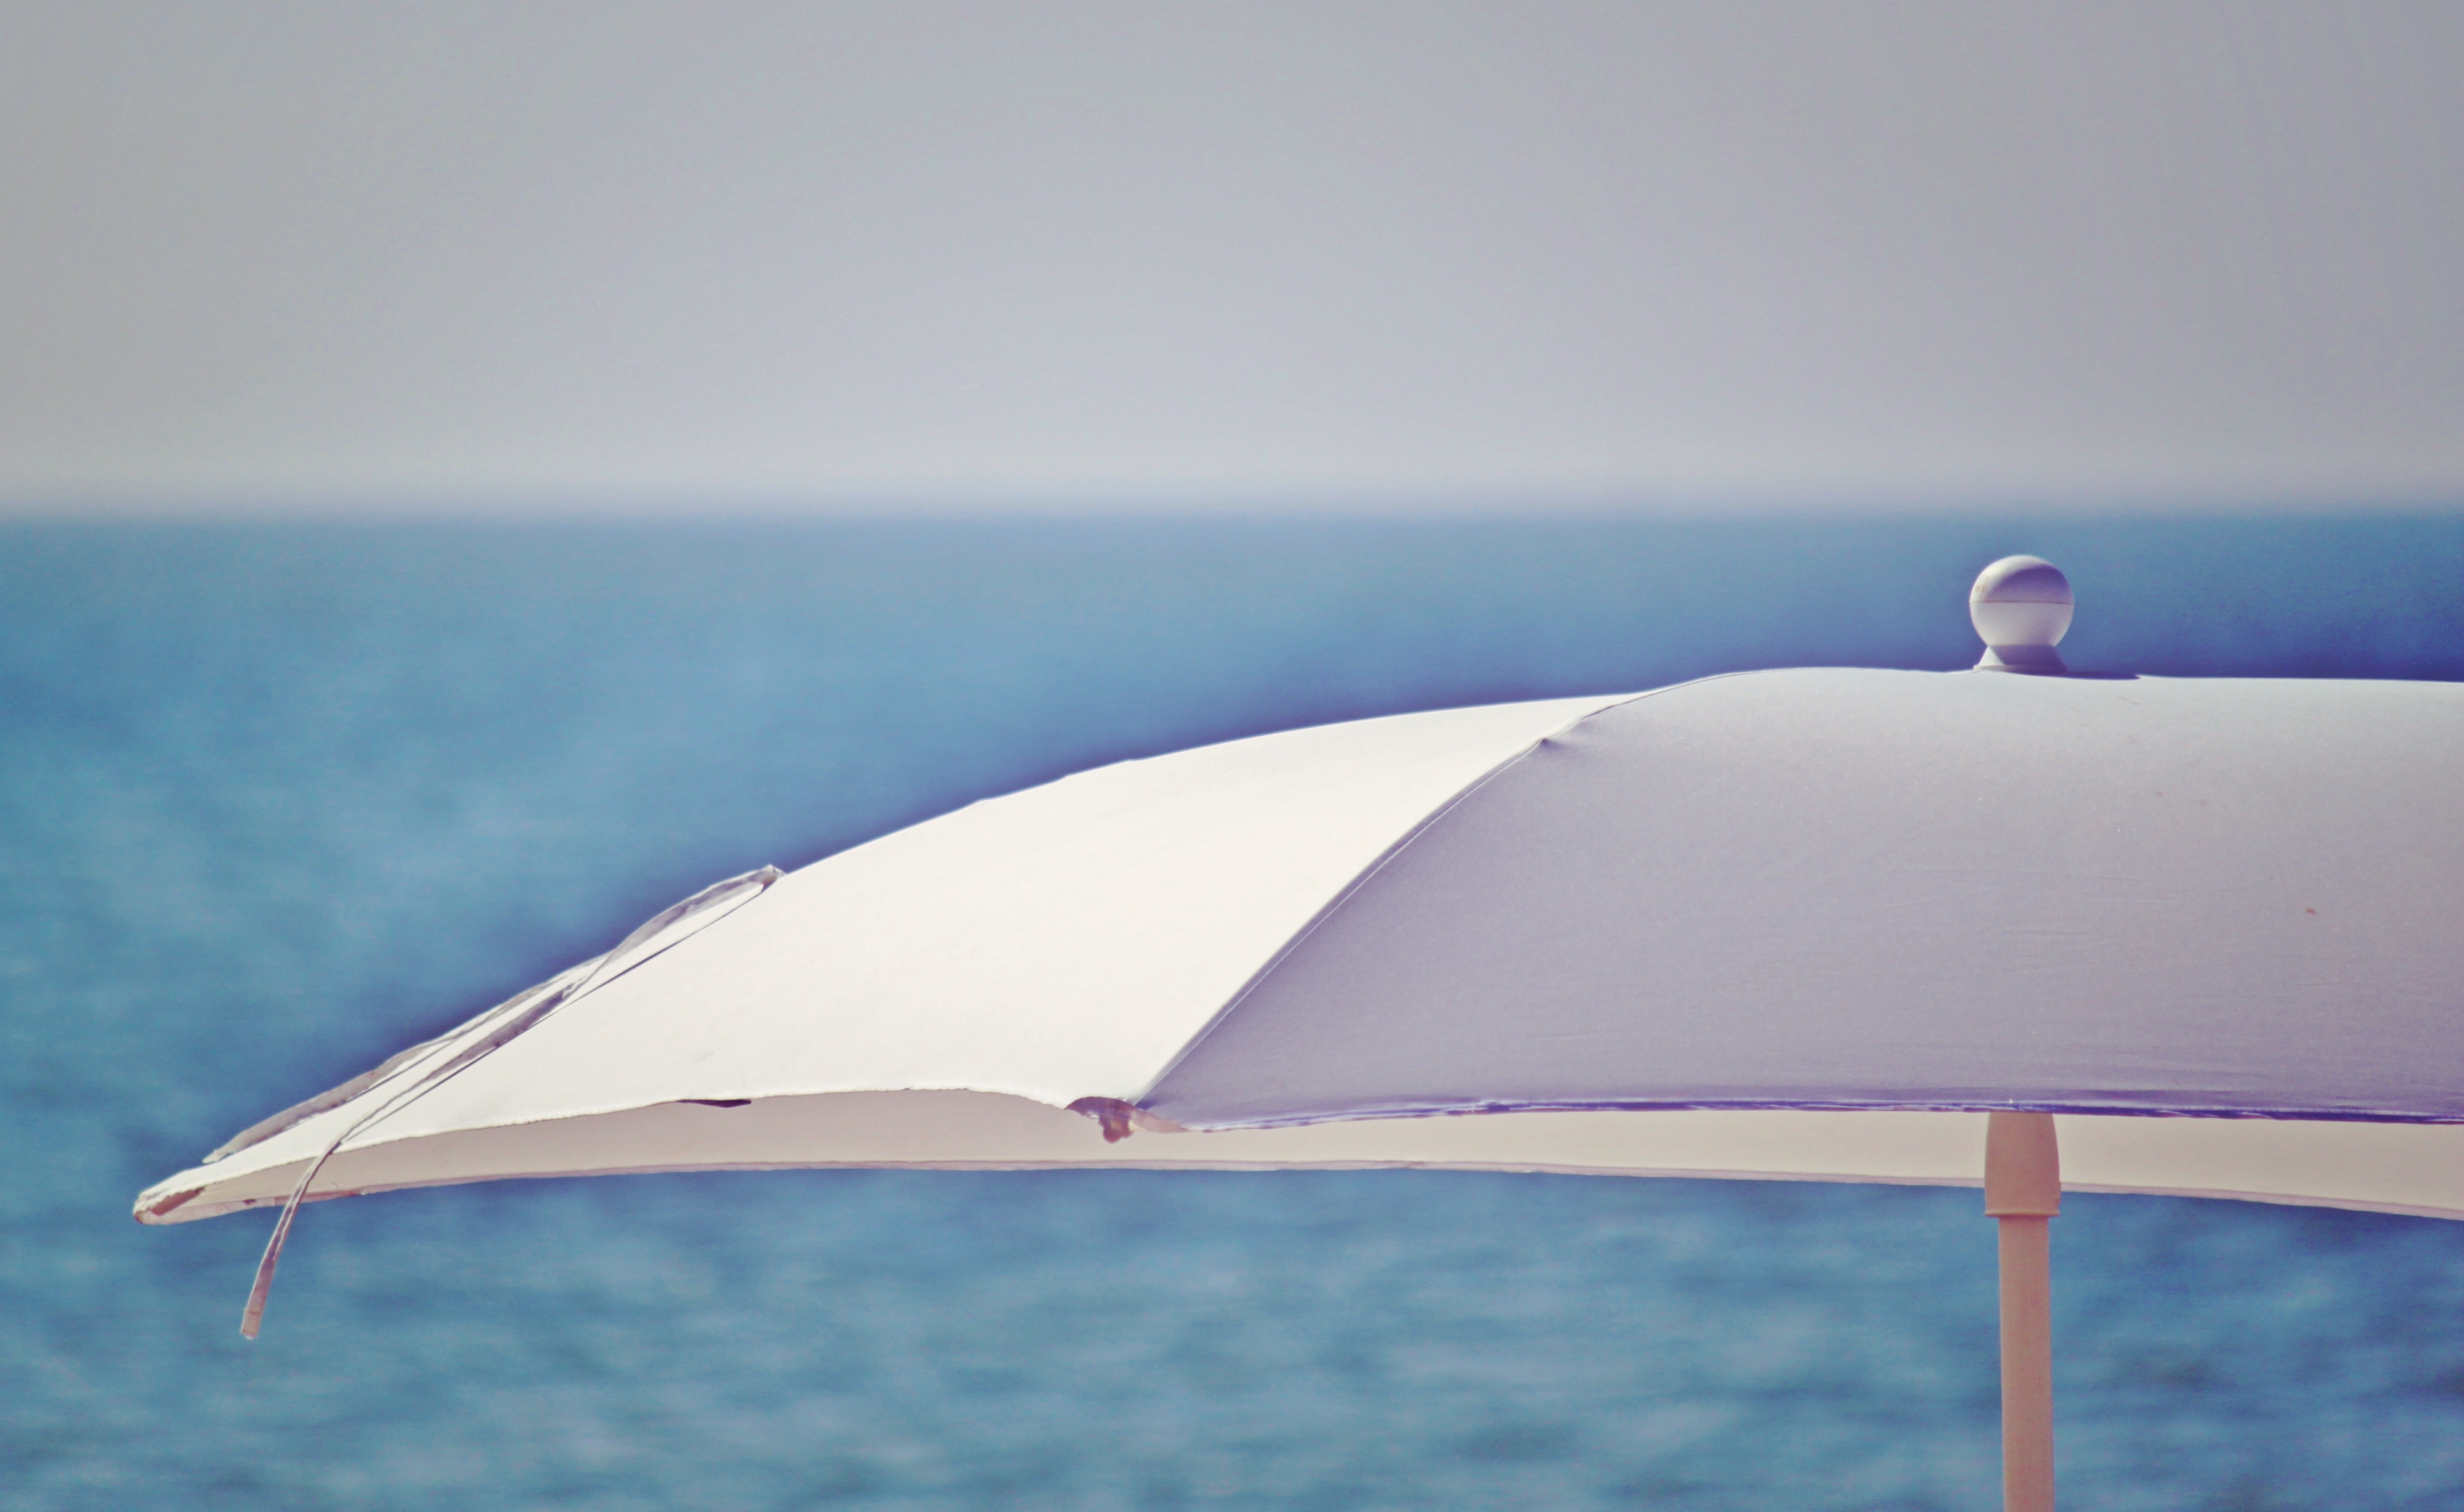
screen, beach, sea, coast, ocean, horizon, wing, white, sunlight, wave, wind, travel, mediterranean, umbrella, surfboard, holiday, blue, leisure, parasol, by the sea, shade tree, urlaubsfeeling, atmosphere of earth, surfing equipment and supplies